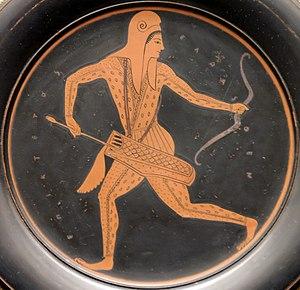
Archer tirant une flèche de son carquois et se tournant pour tirer sur l'ennemi. Inscriptions en petites lettres nettes
Les Deux Frères est le titre habituel d'un conte populaire merveilleux, largement répandu en Europe, Asie et Afrique du nord notamment, dont la version la plus connue est celle des frères Grimm. Il s'agit du plus long des Contes de l'enfance et du foyer, et il comprend de nombreux épisodes et motifs ; la version des Grimm, qui a connu plusieurs rédactions au fil des éditions successives du recueil, a été élaborée à partir de différentes versions allemandes, et d'éléments d'autres origines. On y retrouve notamment les thèmes codifiés AT 567, AT 300, AT 303 dans la classification Aarne-Thompson.
Un pantalon est un vêtement porté sur la partie inférieure du corps, les deux jambes étant couvertes séparément.